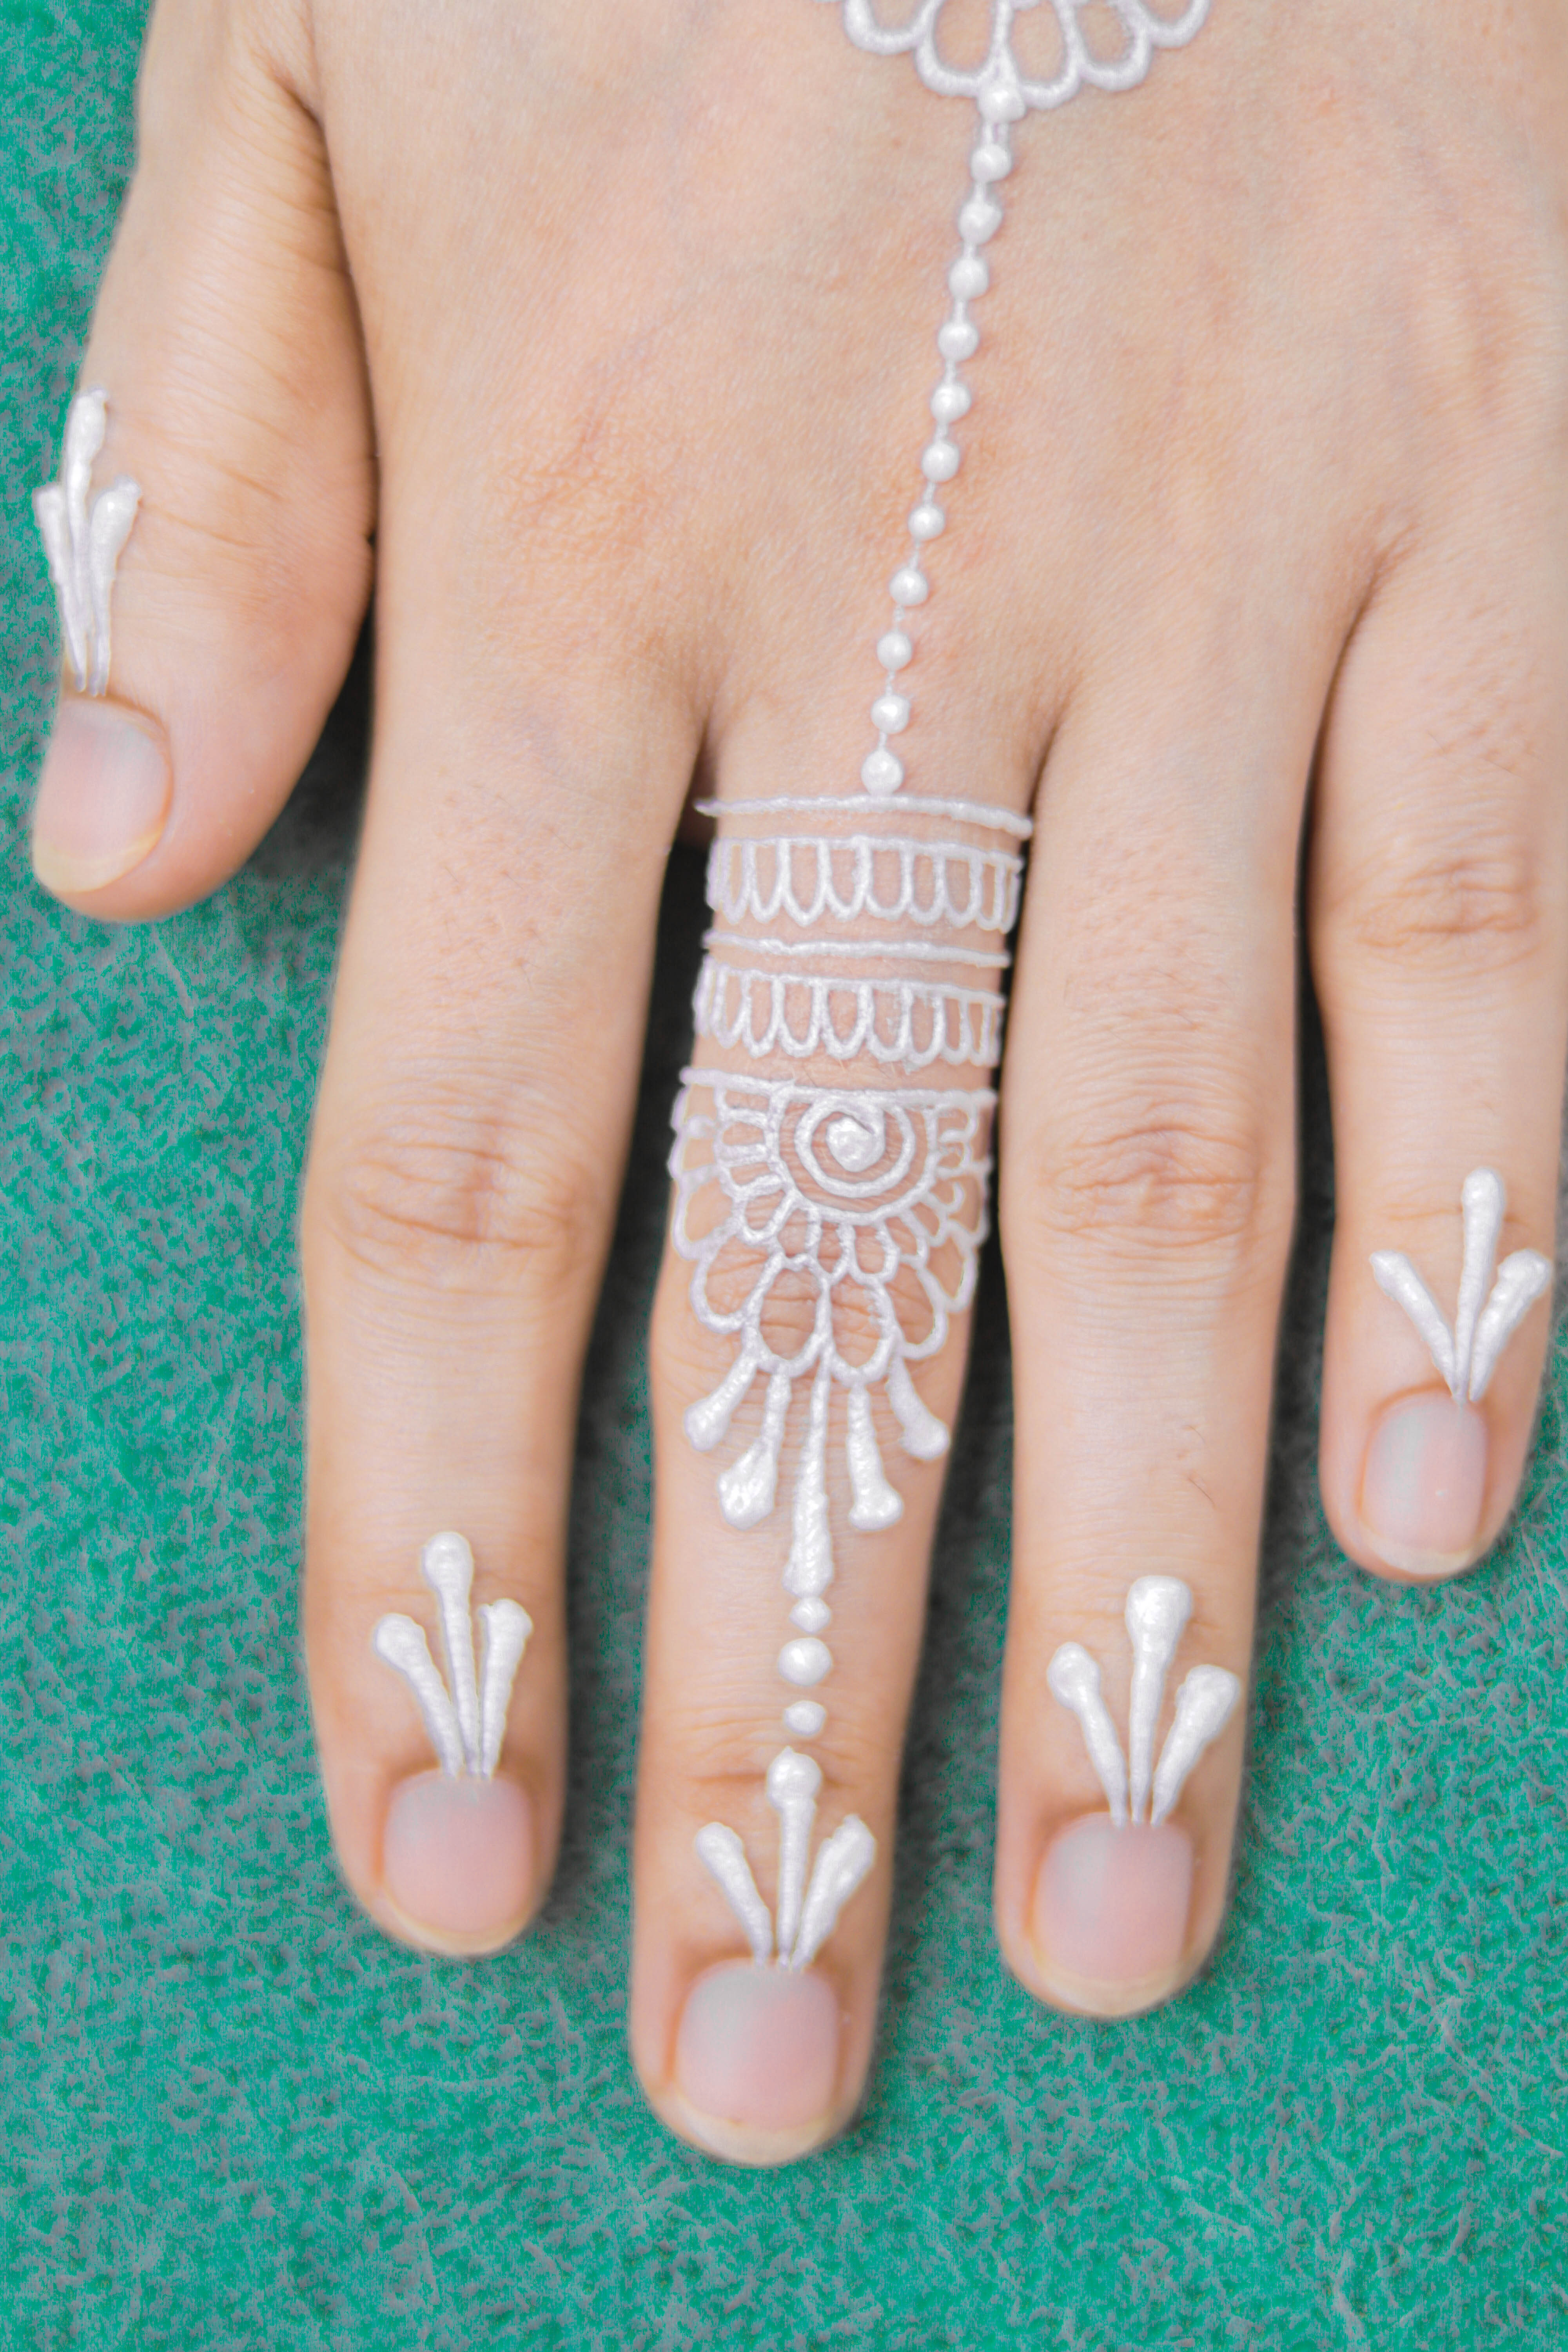
art, artist, background, beautiful, beauty, bridal, bride, brown, celebration, closeup, color, design, draw, drawing, female, girl, hand, henna, makeup, malay, malaysia, malaysian, marriage, mehndi, model, painting, pattern, people, tattoo, wedding, white, woman, women, nail, finger, nail care, skin, manicure, nail polish, cosmetics, Material property, flesh, peach, fashion accessory, ring